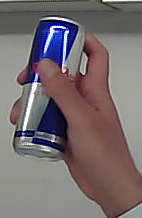
Product: redbull_energydrink